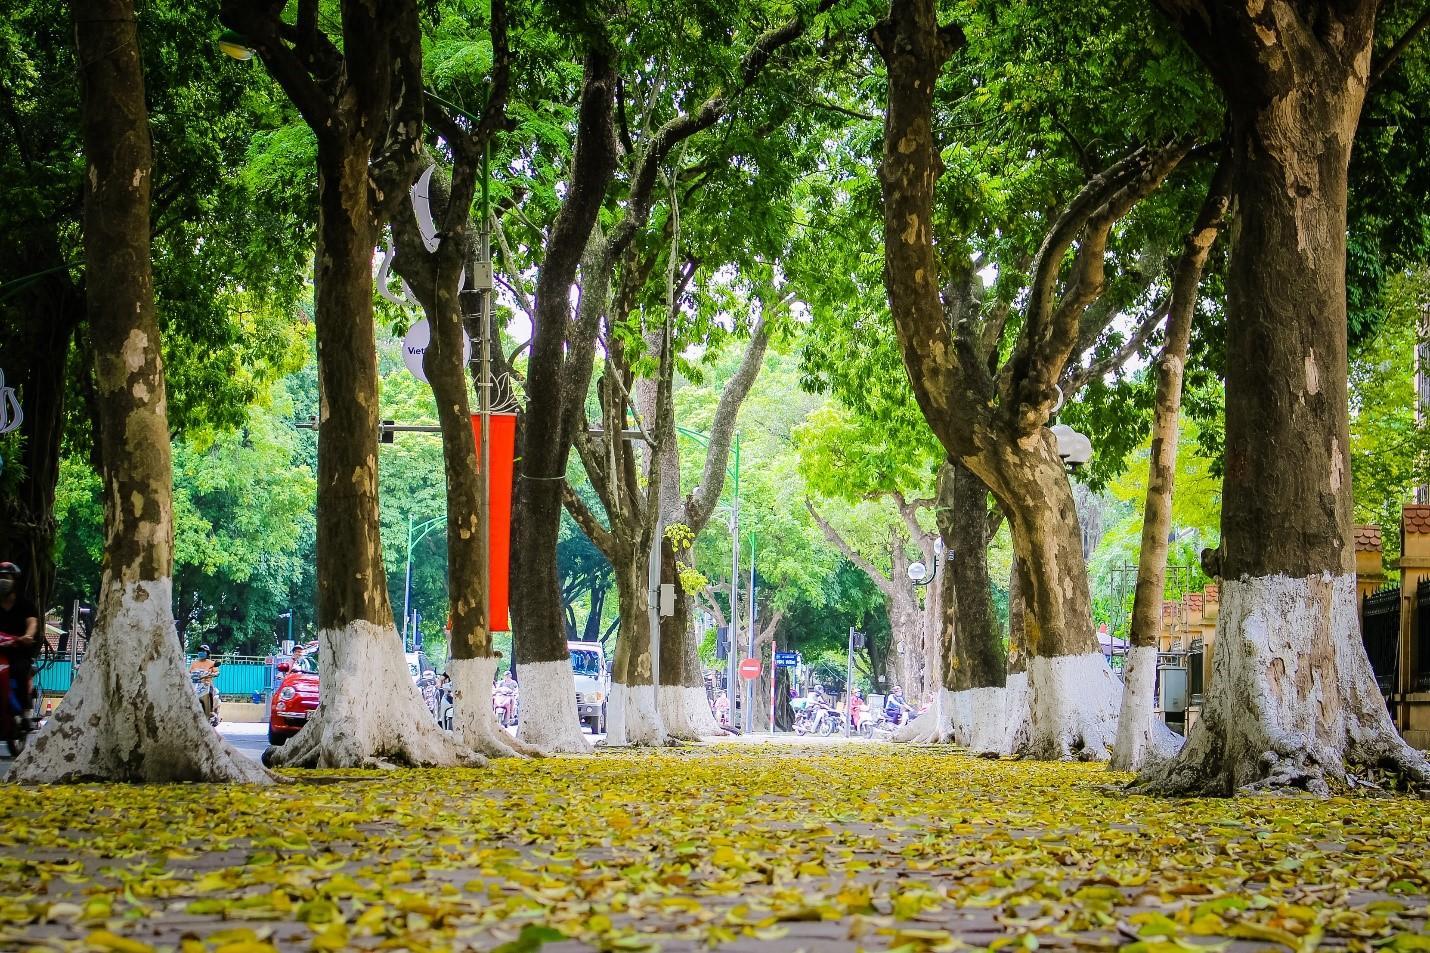
vỉa hè đang được phủ kín bởi những chiếc lá vàng